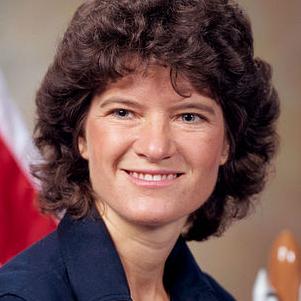
Age: 32